A.V.C. College

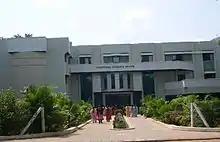
Cyber Block

Undergraduate students at the college come mainly from rural areas in its neighbourhood; the college provides transport from a number of locations. In addition, frequent public bus services pass the college, linking it to Mayiladuthurai and to smaller towns to the east. Hostels for men (150 places) and women (200 places) are located on the campus. Postgraduate students are recruited from a wider area, particularly for courses in the College's specialised research areas such as Wildlife biology.